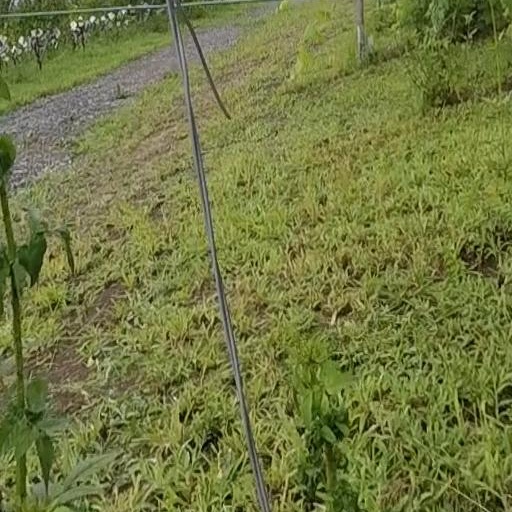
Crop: grape